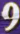
Number: 9